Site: saxony
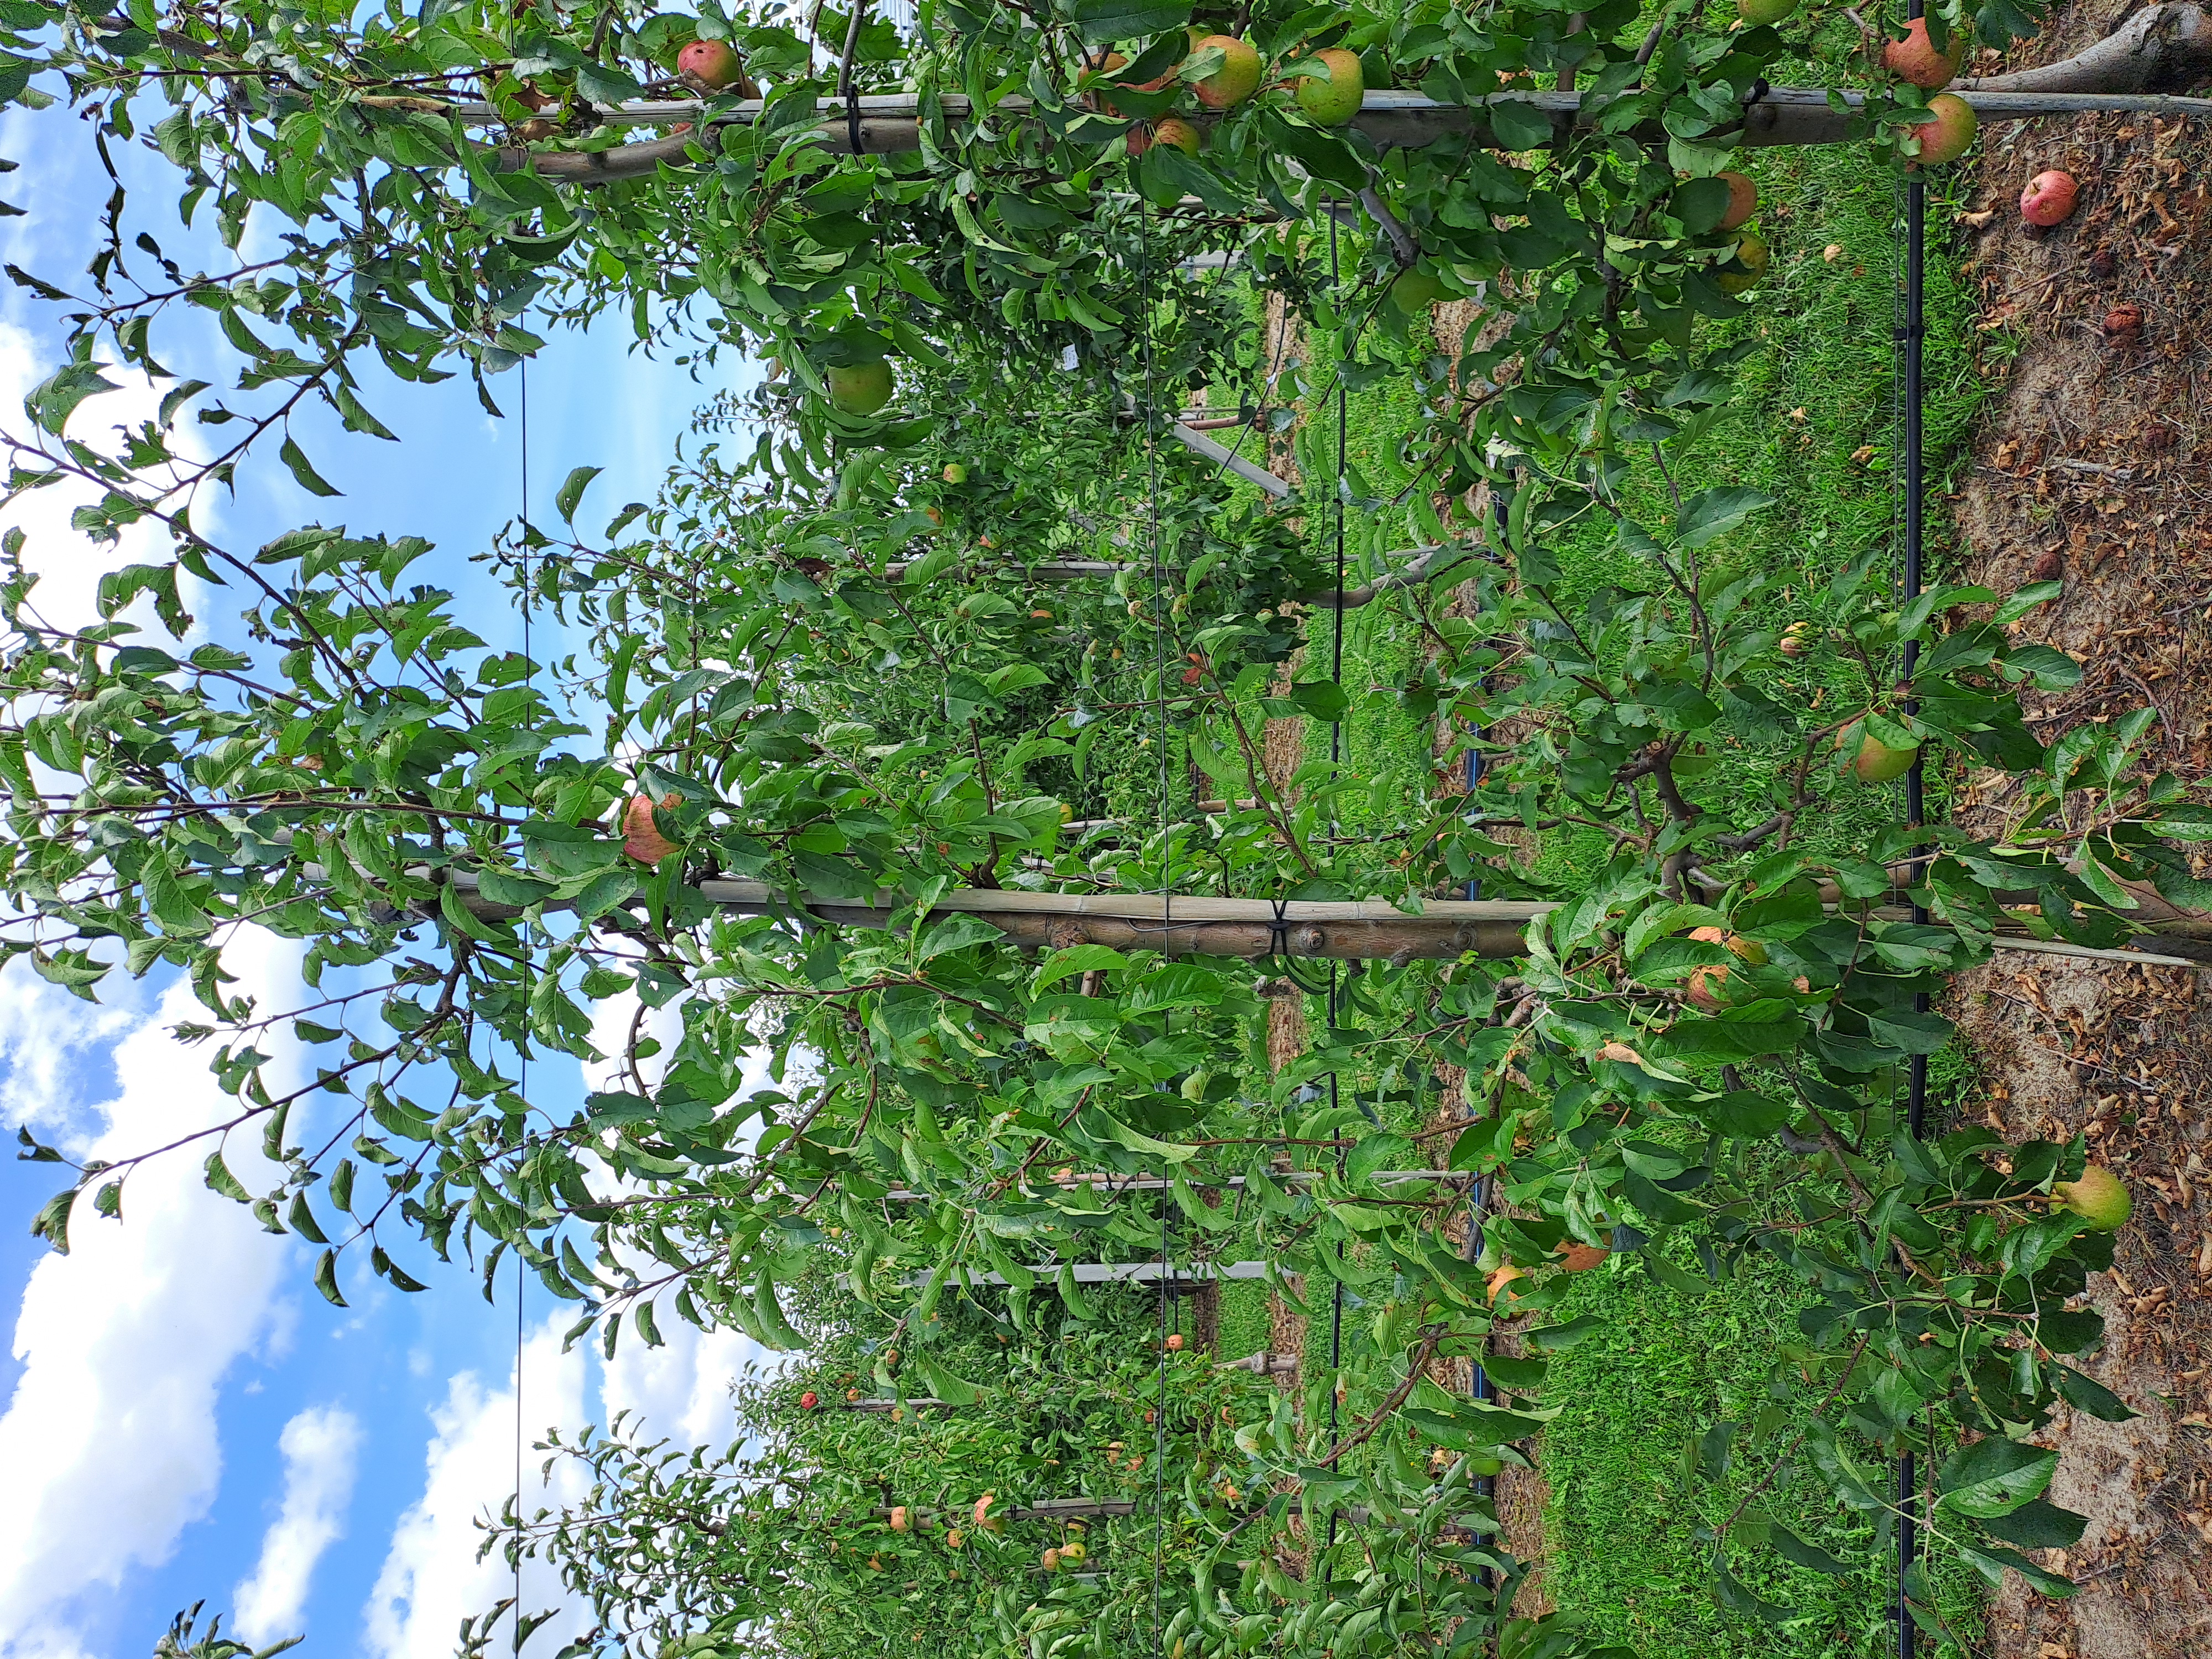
Growth stage (BBCH 85): Maturity of fruit and seed